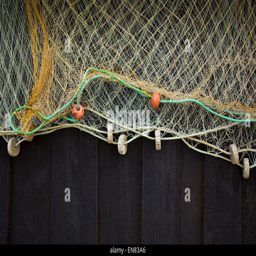
fishing net on hanging on a wooden wall